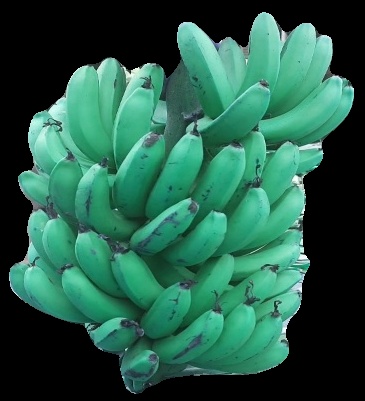
Variety: pachbale
Grade: grade3